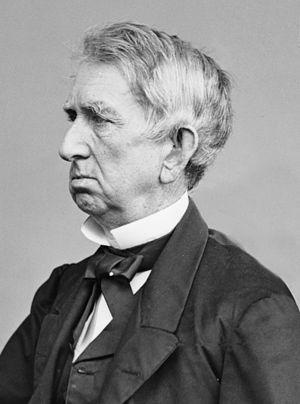
La présidence d'Abraham Lincoln débuta le 4 mars 1861, date de l'investiture d'Abraham Lincoln en tant que 16ᵉ président des États-Unis, et prit fin avec l'assassinat de Lincoln le 15 avril 1865, soit 42 jours après le début de son second mandat. Lincoln fut le premier membre du Parti républicain à être élu à la présidence. Il fut remplacé après sa mort par le vice-président Andrew Johnson. Son mandat fut principalement marqué par la guerre de Sécession opposant les États du Nord aux États du Sud.